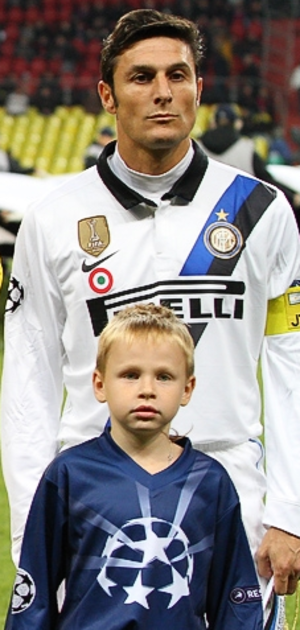
Le Football Club Internazionale Milano, abrégé en FC Internazionale Milano, couramment appelée Internazionale, Inter ou Inter Milan, est un club de football professionnel italien fondé le 9 mars 1908 et basé dans la ville de Milan, dans la région de Lombardie, dans le nord de l'Italie.